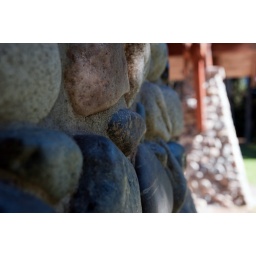
Some stone pillars at a park near my house